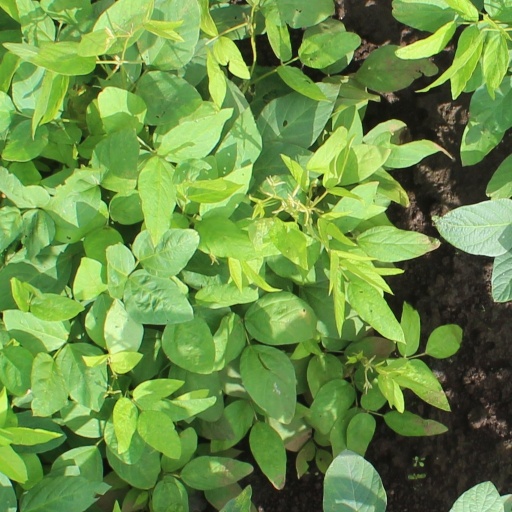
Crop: soybean